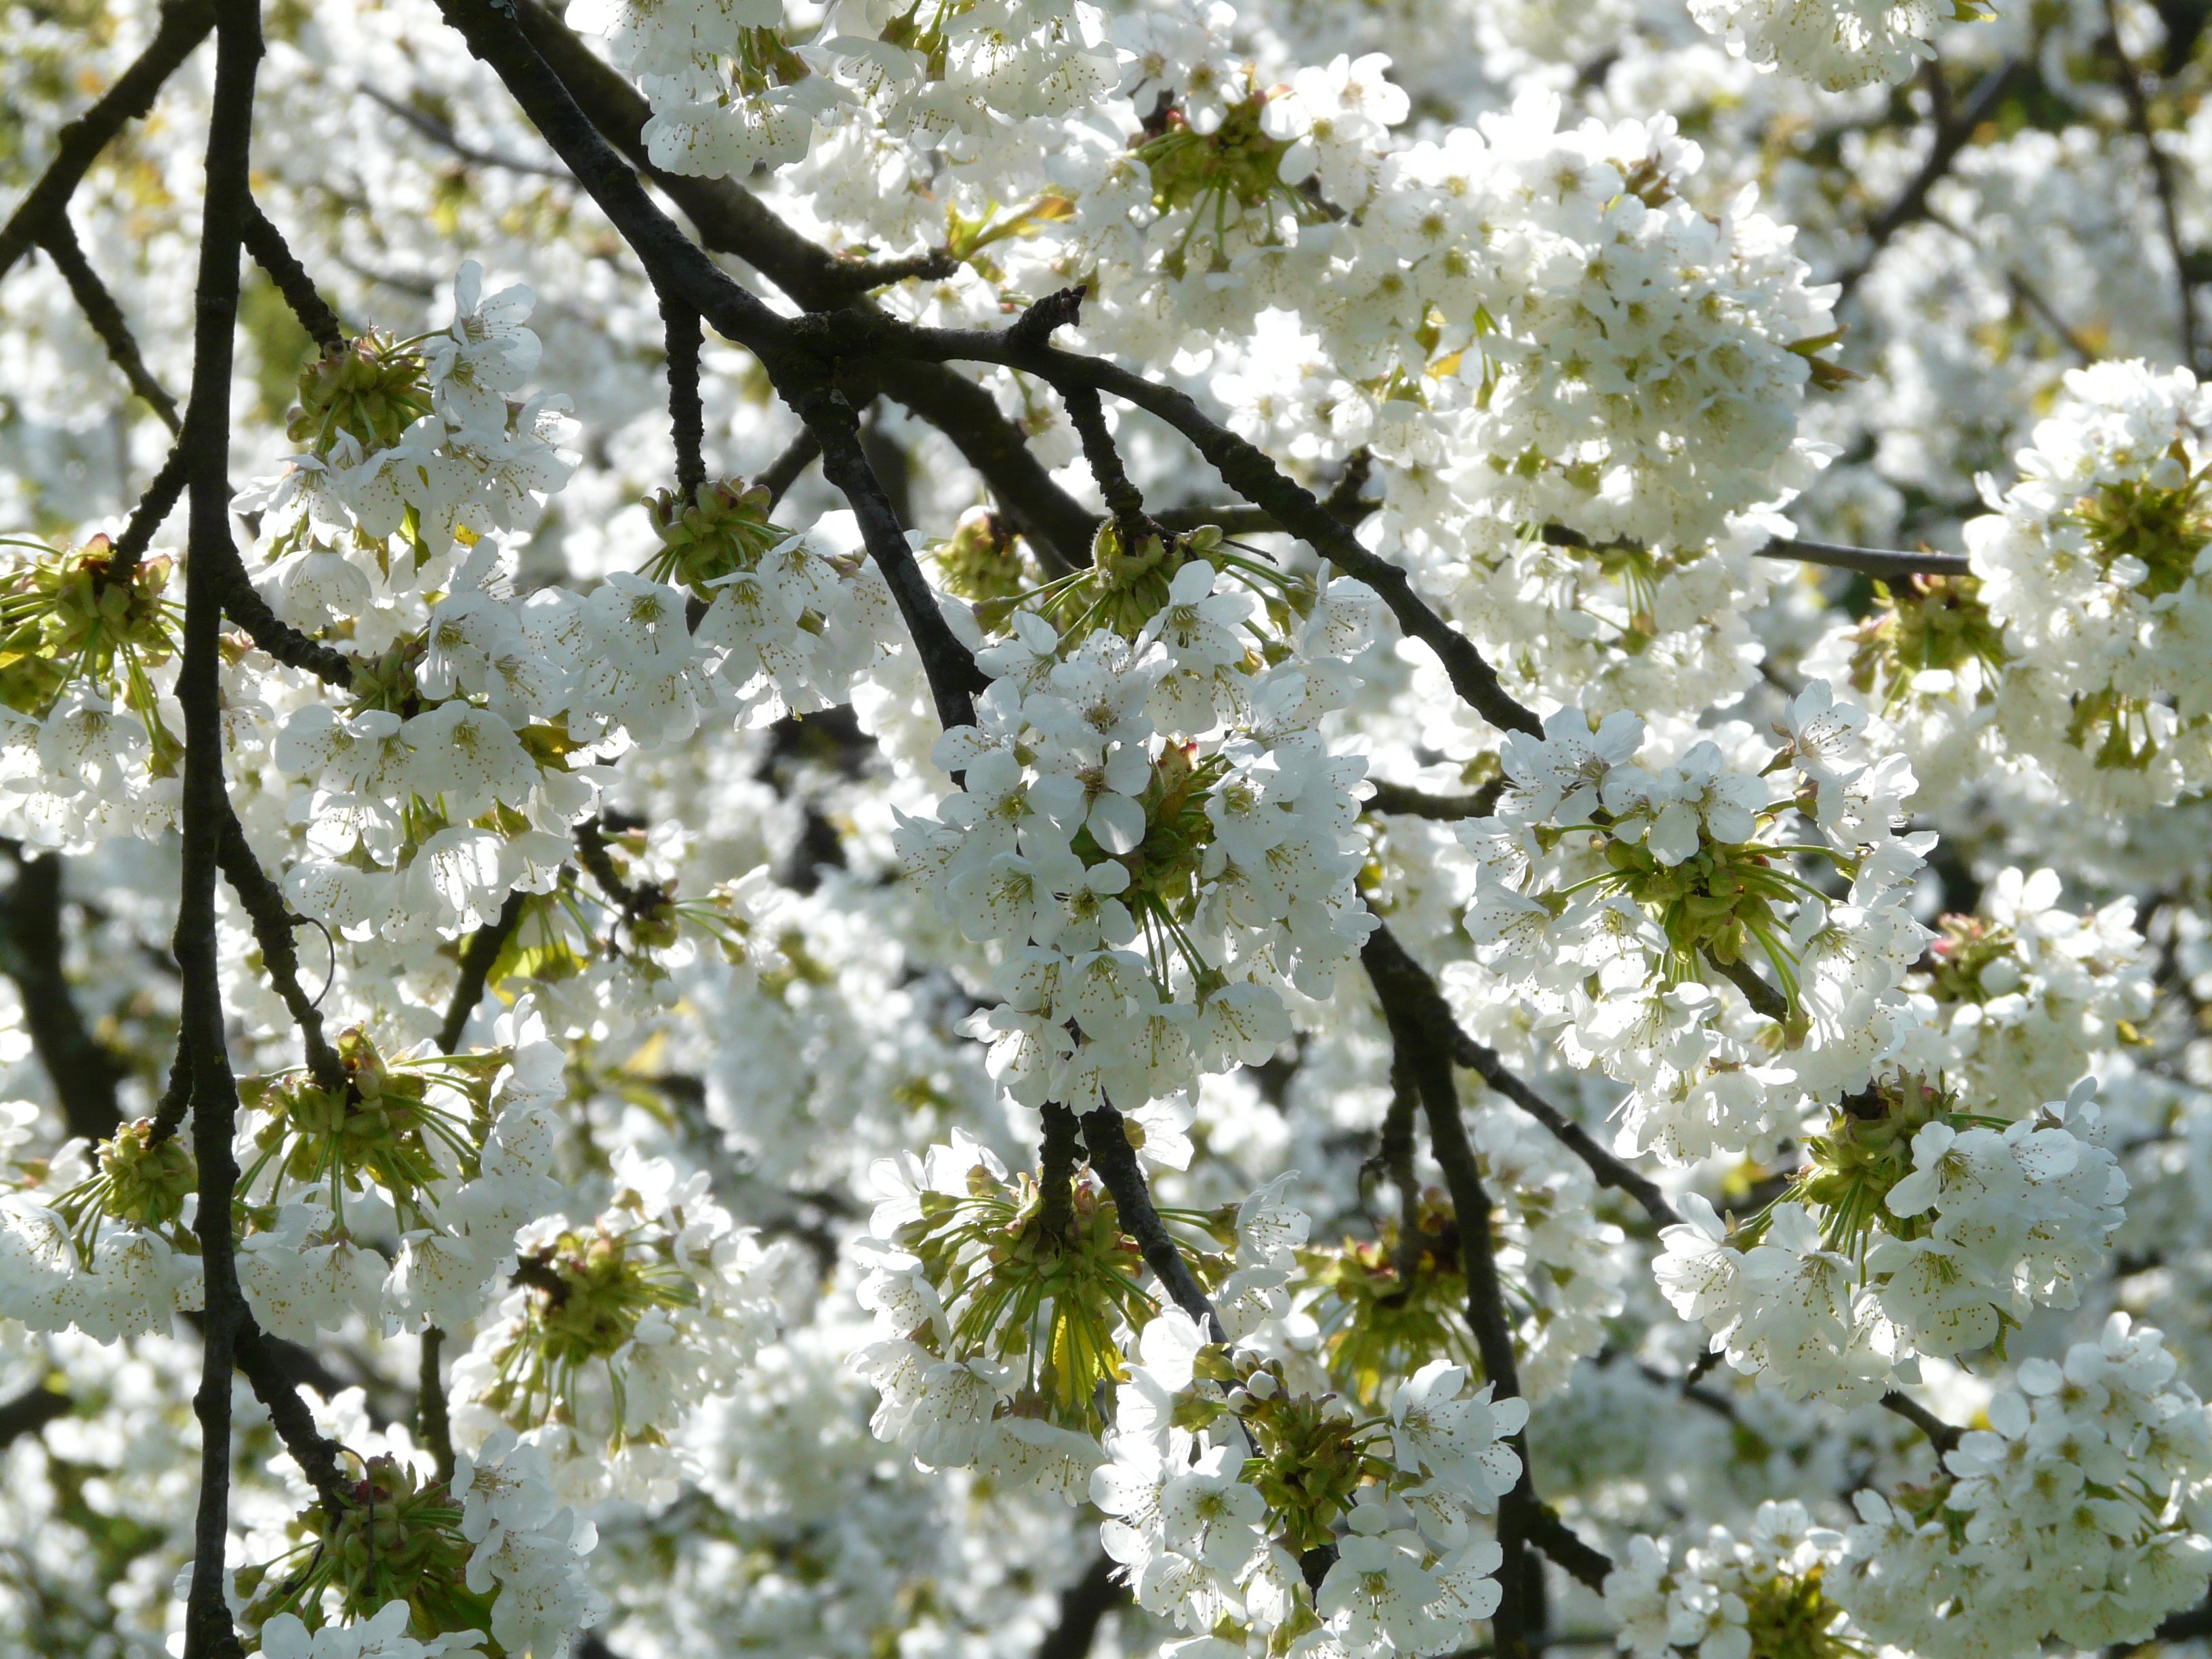
tree, branch, blossom, plant, white, sunlight, leaf, flower, bloom, food, spring, green, produce, botany, flora, season, cherry blossom, flowers, close up, flowering plant, woody plant, land plant